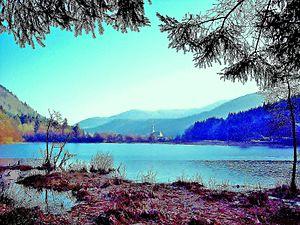
Village de Séwen vu de derrière le lac, l'hiver.
Sewen [sevən] est une commune française située dans le département du Haut-Rhin, en région Grand Est.